Rui Pires

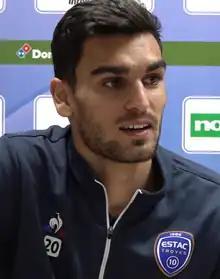
Pires in a press conference with Troyes in 2019

Rui Miguel Guerra Pires (born 22 March 1998) is a Portuguese professional footballer who plays as a defensive midfielder for Singapore Premier League club Lion City Sailors.